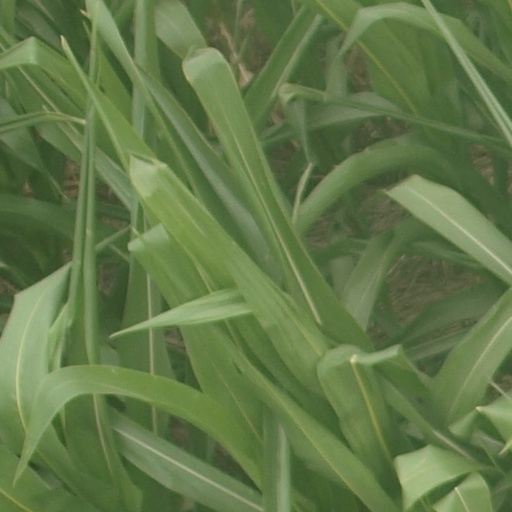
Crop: maize; corn